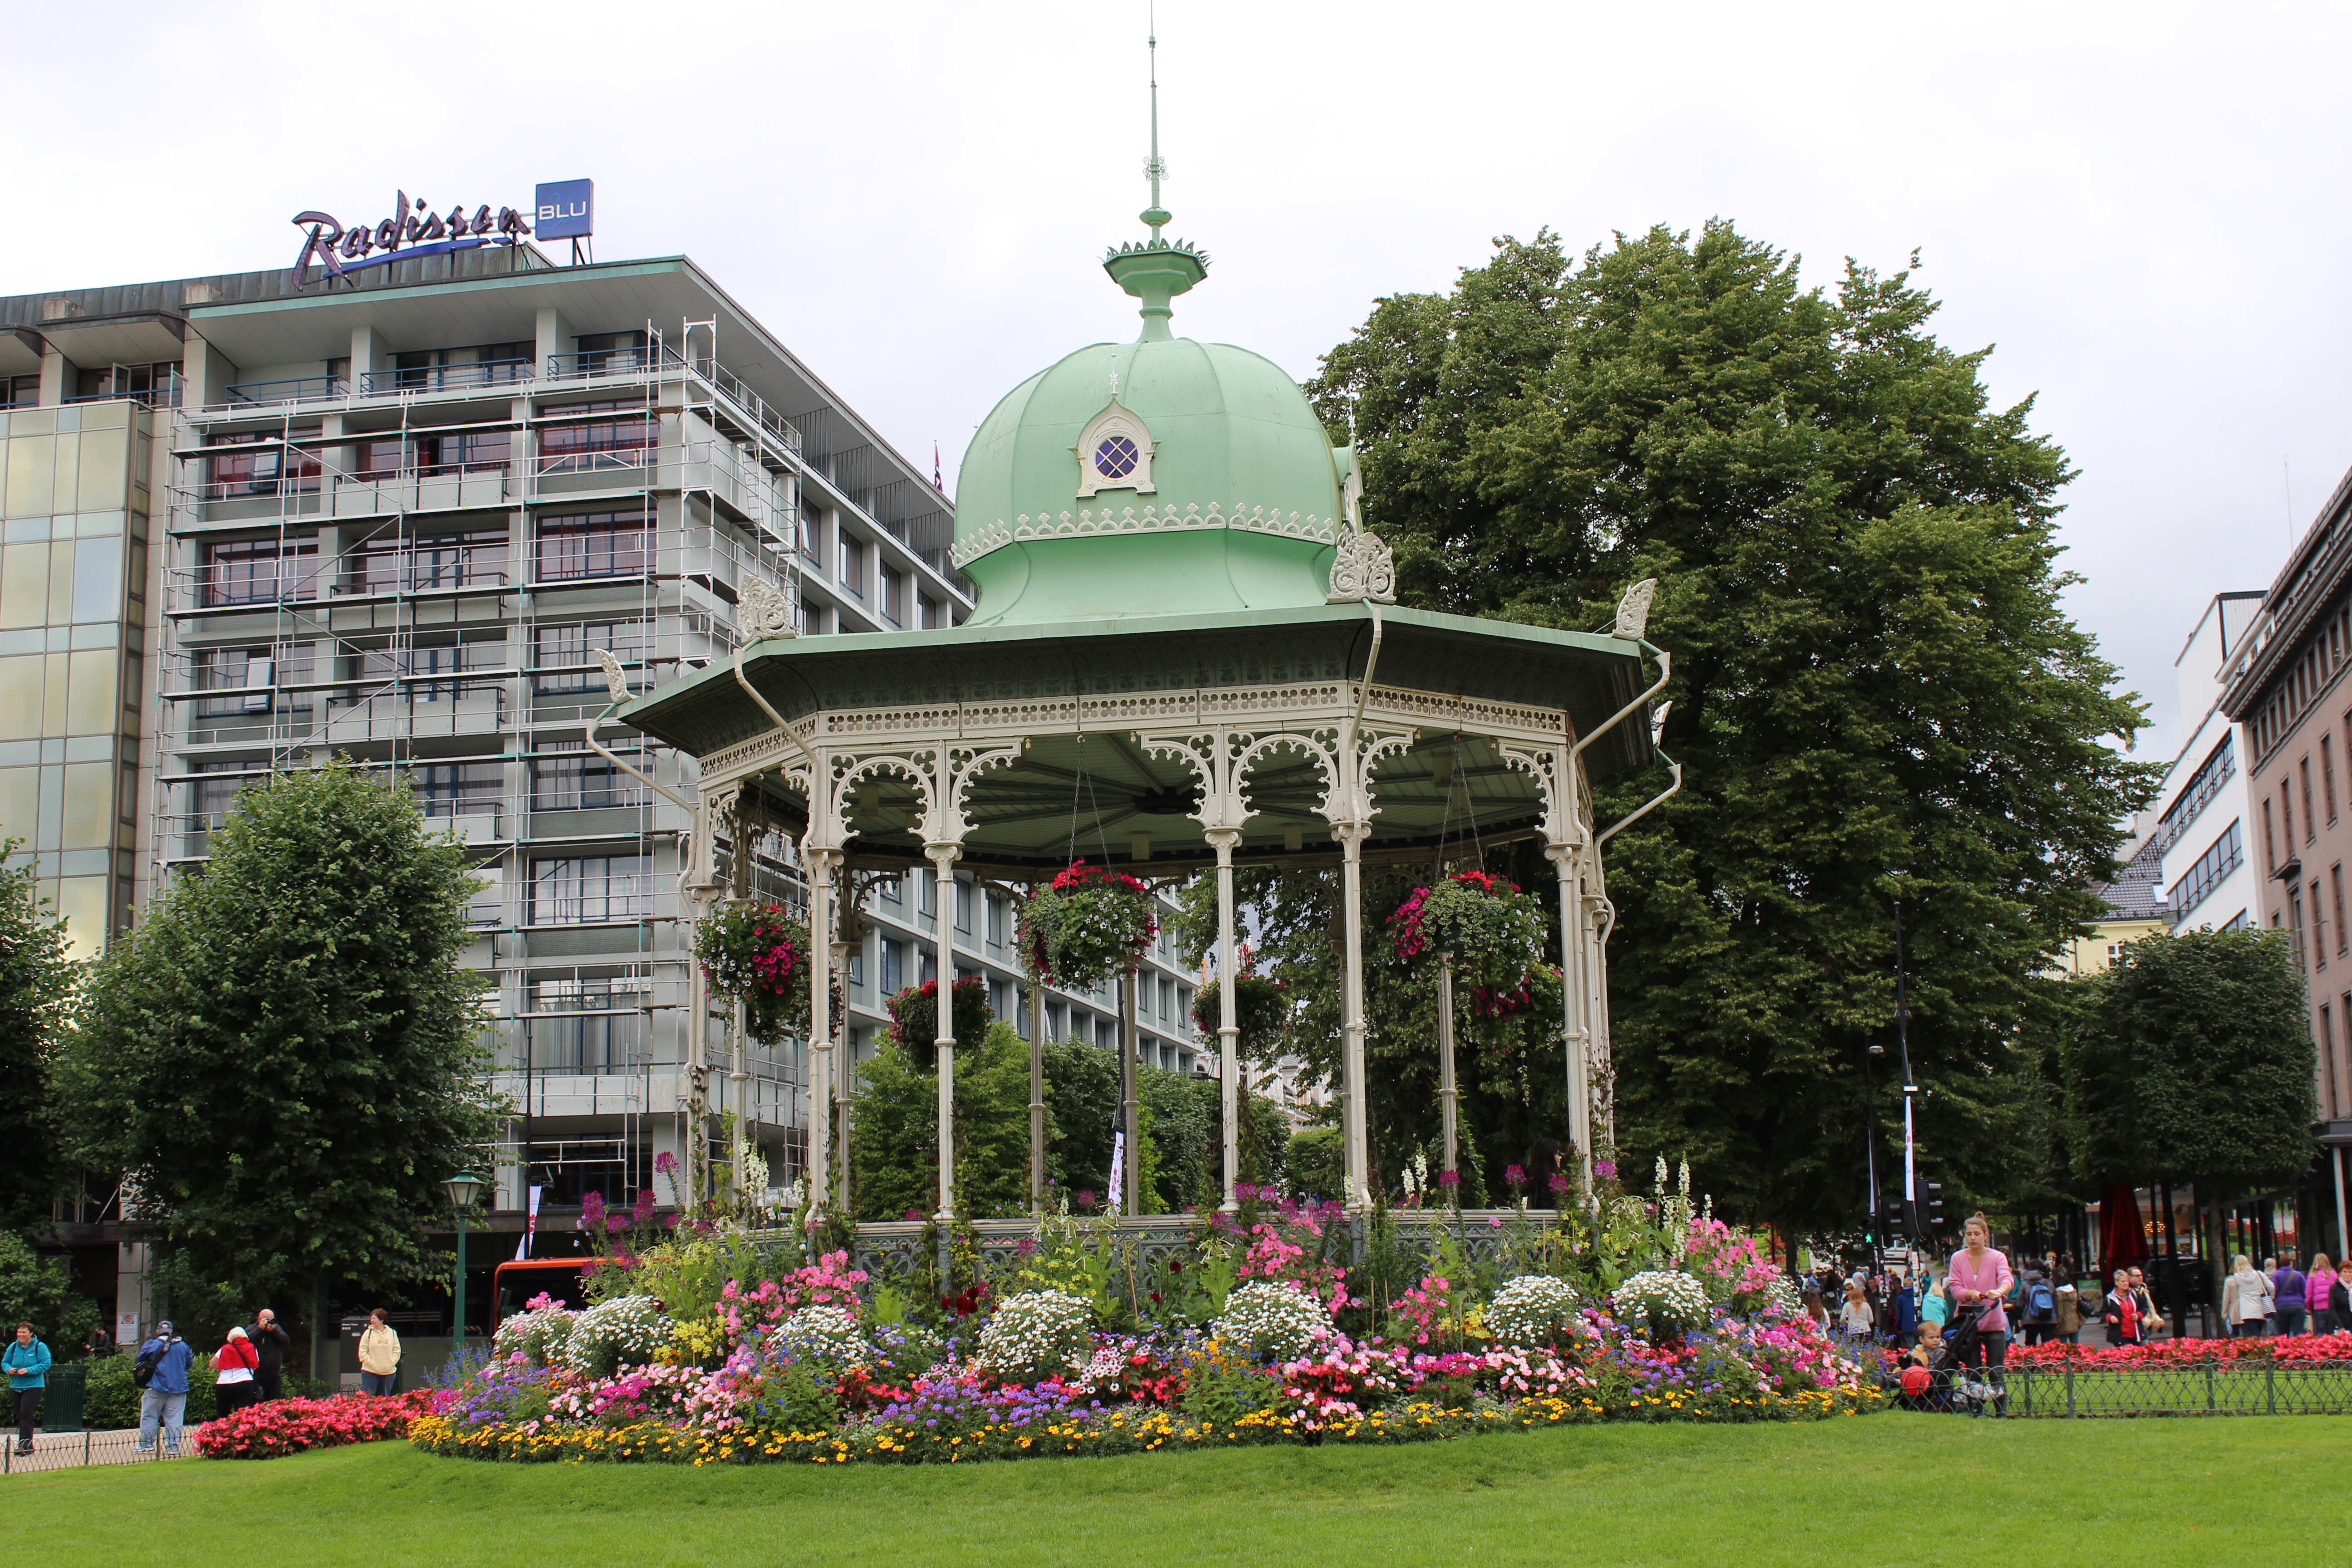
landscape, downtown, amusement park, plaza, park, landmark, garden, bergen, town square, norway